Augustin-Jean Fresnel

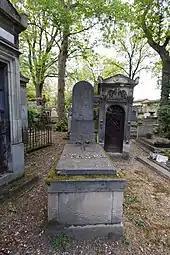
Fresnel's grave at Père Lachaise Cemetery, Paris, photographed in 2018

Fresnel was elected to the "Société Philomathique de Paris" in April 1819, and in 1822 became one of the editors of the Société's "Bulletin des Sciences". As early as May 1817, at Arago's suggestion, Fresnel applied for membership of the Académie des Sciences, but received only one vote. The successful candidate on that occasion was Joseph Fourier. In November 1822, Fourier's elevation to Permanent Secretary of the Académie created a vacancy in the physics section, which was filled in February 1823 by Pierre Louis Dulong, with 36 votes to Fresnel's 20. But in May 1823, after another vacancy was left by the death of Jacques Charles, Fresnel's election was unanimous. In 1824, Fresnel was made a "chevalier de la Légion d'honneur" (Knight of the Legion of Honour).